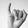
ASL letter: I